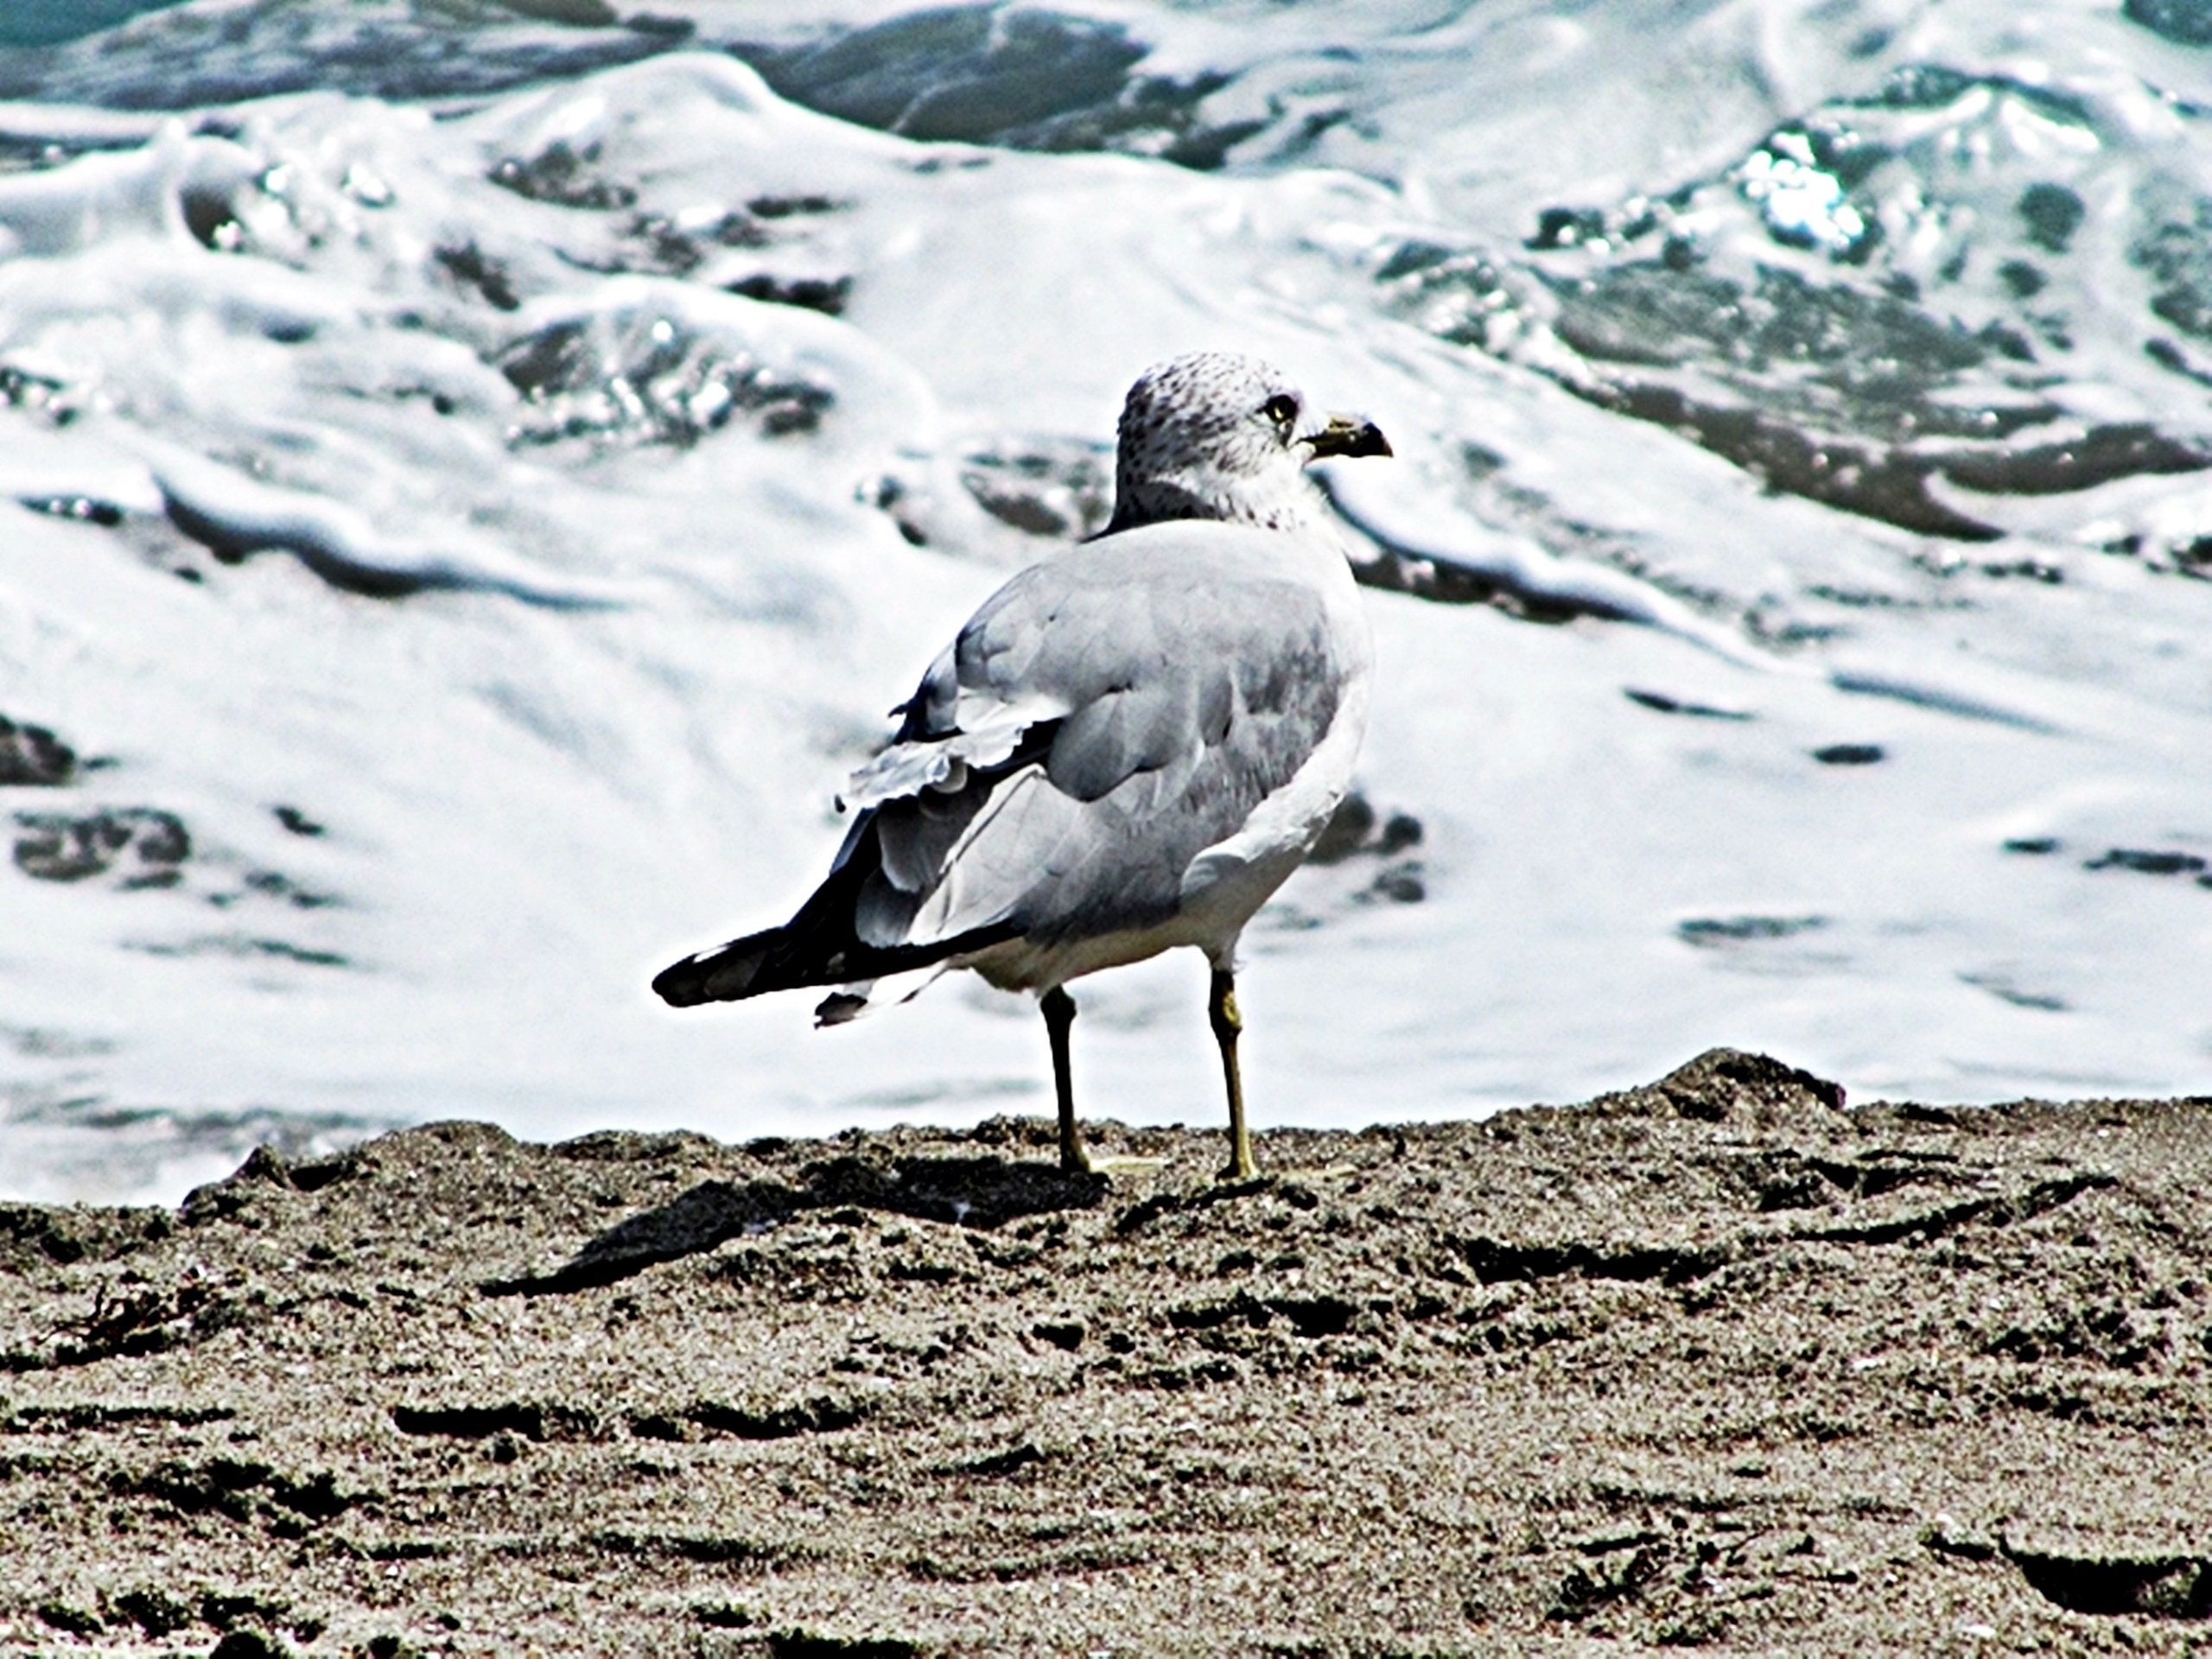
beach, nature, sand, ocean, bird, seabird, wildlife, gull, fauna, life, sandy, vertebrate, atlantic, precipice, footsteps, tundra, loan gull, frothing sea, ft pierce